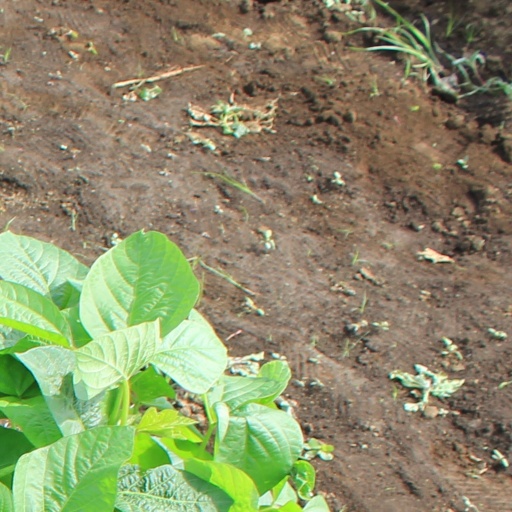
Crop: soybean